South Asian foreign policy of the Barack Obama administration

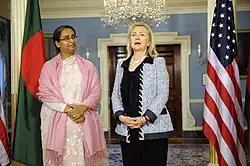
Bangladesh Minister of Foreign Affairs Dipu Moni and US Secretary of State Hillary Clinton at the State Department in 2011.

Bangladesh–U.S. relations under the Barack Obama Administration by most normal indicators, banks on a bright future. U.S. secretary of state Hillary Clinton said she was "betting on Bangladesh" when she visited Bangladesh in July 2012.